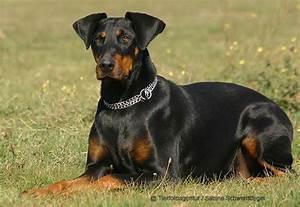
dog